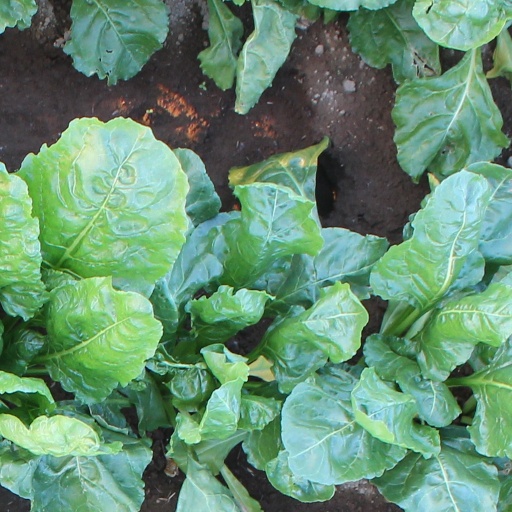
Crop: sugar beet